List of orders of battle for the British 1st Armoured Division

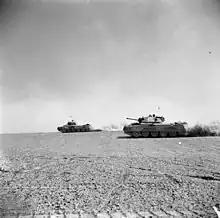
Crusaders of the division moving across the desert

During 1941, an armoured division was to consist of 340 tanks. Due to ongoing fighting in Egypt and Italian Libya, armoured reinforcements were requested from the UK and the 1st Armoured Division was used to provide these. With 60 M3 Stuart light tanks and 124 Crusader tanks, the division left the UK in August—just before organisational changes to the layout of UK-based armoured divisions were made. The changes, however, were not forced upon divisions serving in Africa. The division arrived in Egypt in mid-November and moved into Italian Libya the following month.